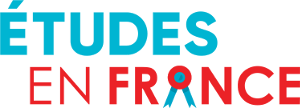
Campus France est un organisme public créé en 2010 dans le but de promouvoir à l'étranger le système d'enseignement supérieur et de formation professionnelle français.